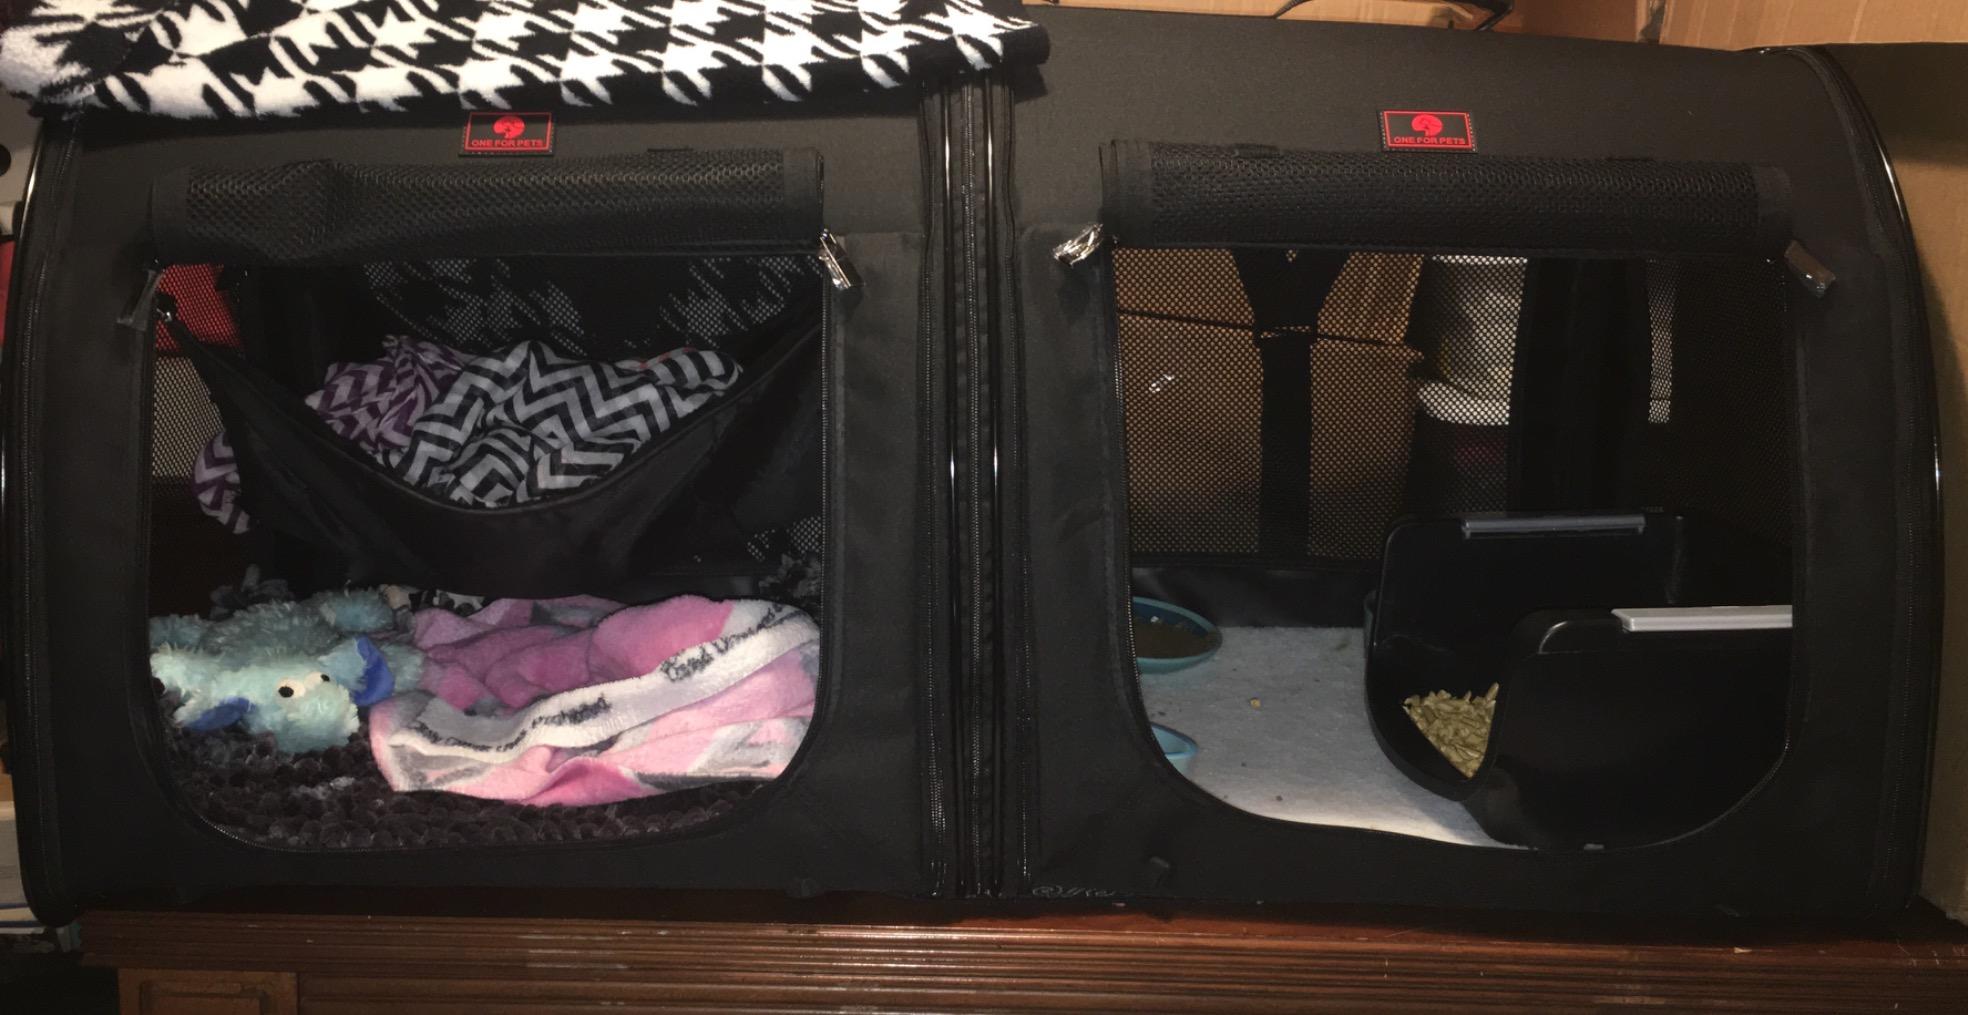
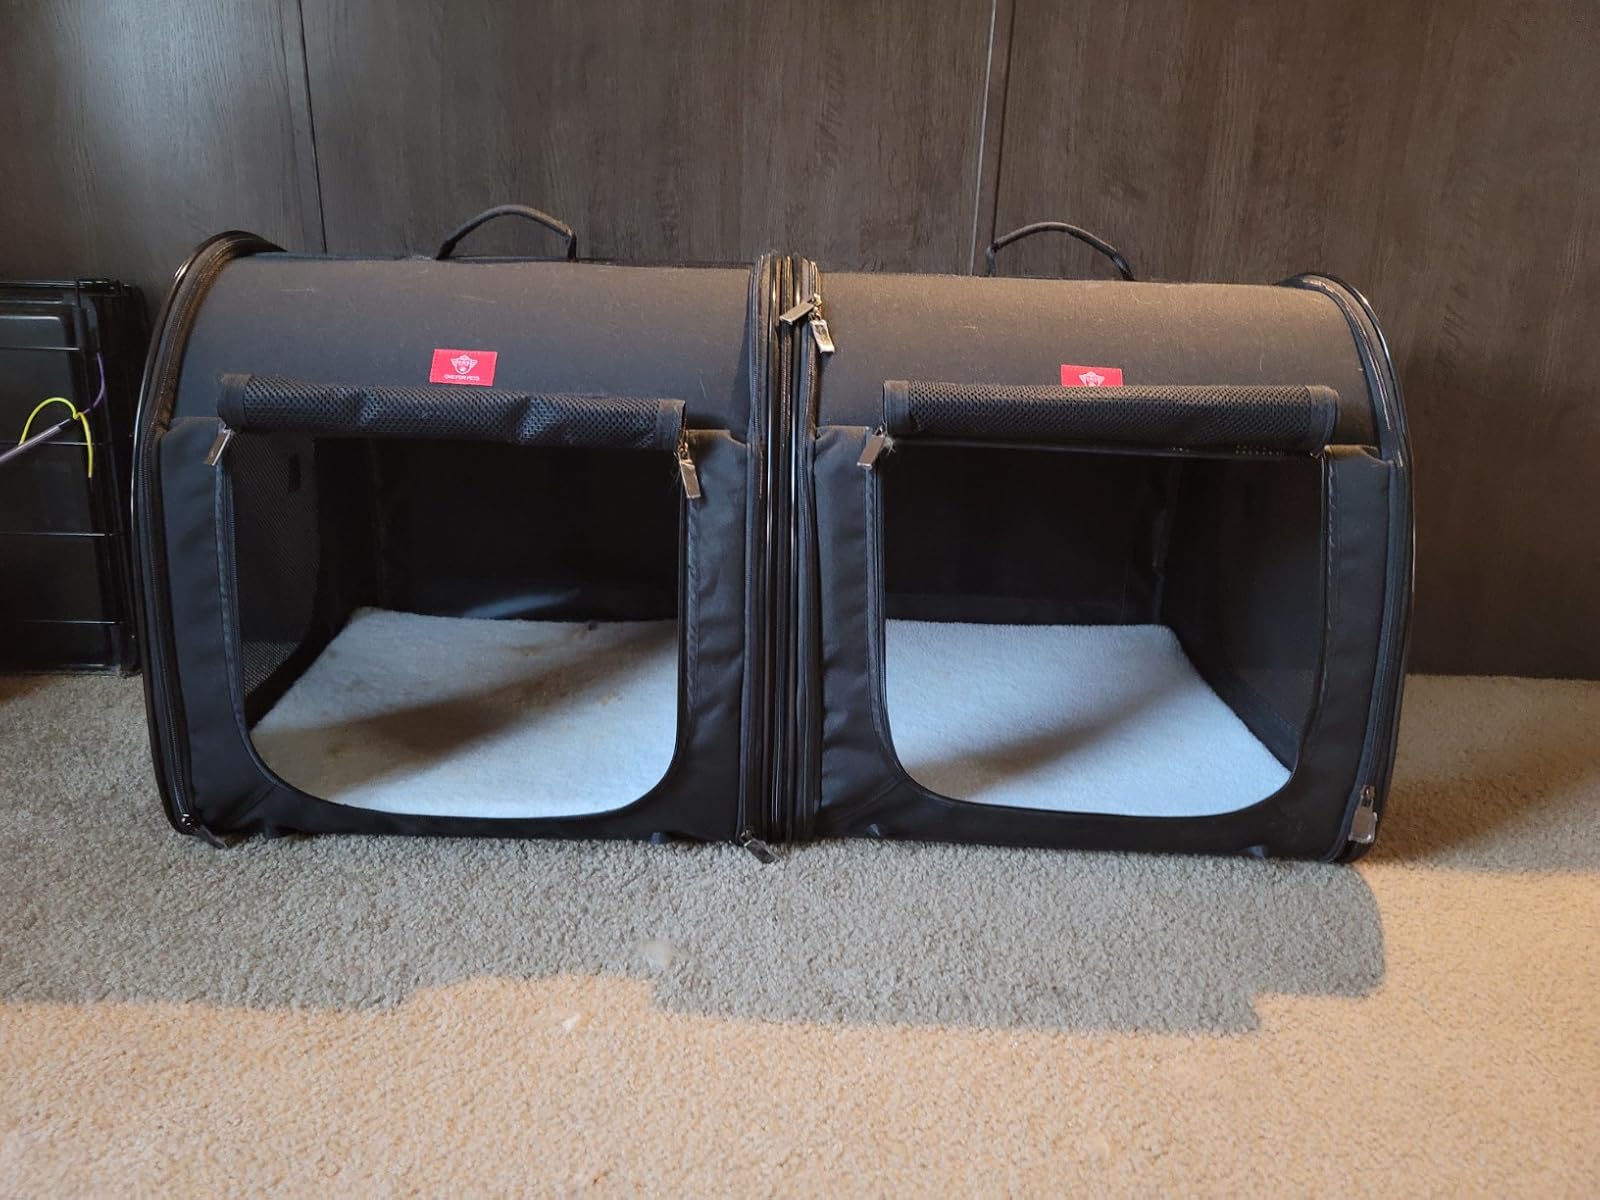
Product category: items_kennel
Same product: yes